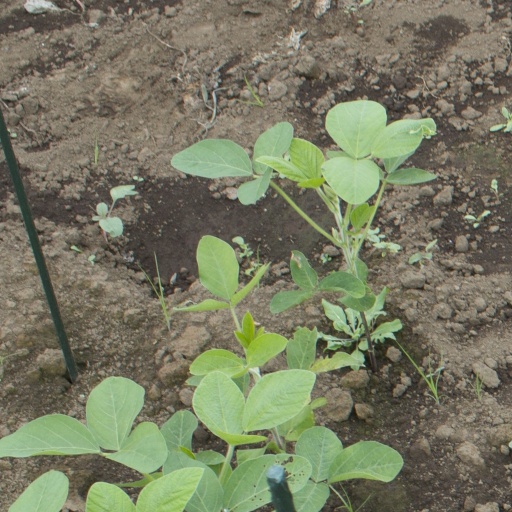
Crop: soybean